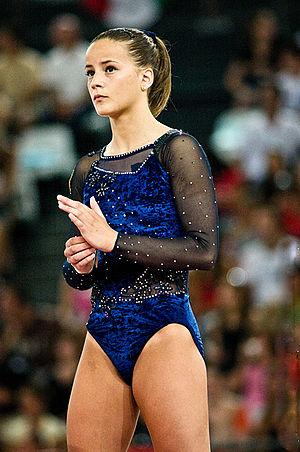
Francesca Benolli, née le 26 août 1989 à Trieste, est une gymnaste artistique italienne.
Un justaucorps, ou léotard, est un maillot moulant pour la danse ou la gymnastique permettant de s'assurer que les mouvements sont correctement réalisés, qui peut être de différentes couleurs et qui permet à la personne qui le porte d'effectuer des mouvements précis et gracieux. Ce vêtement a été inventé par le trapéziste Jules Léotard, au milieu du XIXᵉ siècle.